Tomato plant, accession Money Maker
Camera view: tilt-top (135 deg); turntable rotation: 60 degrees
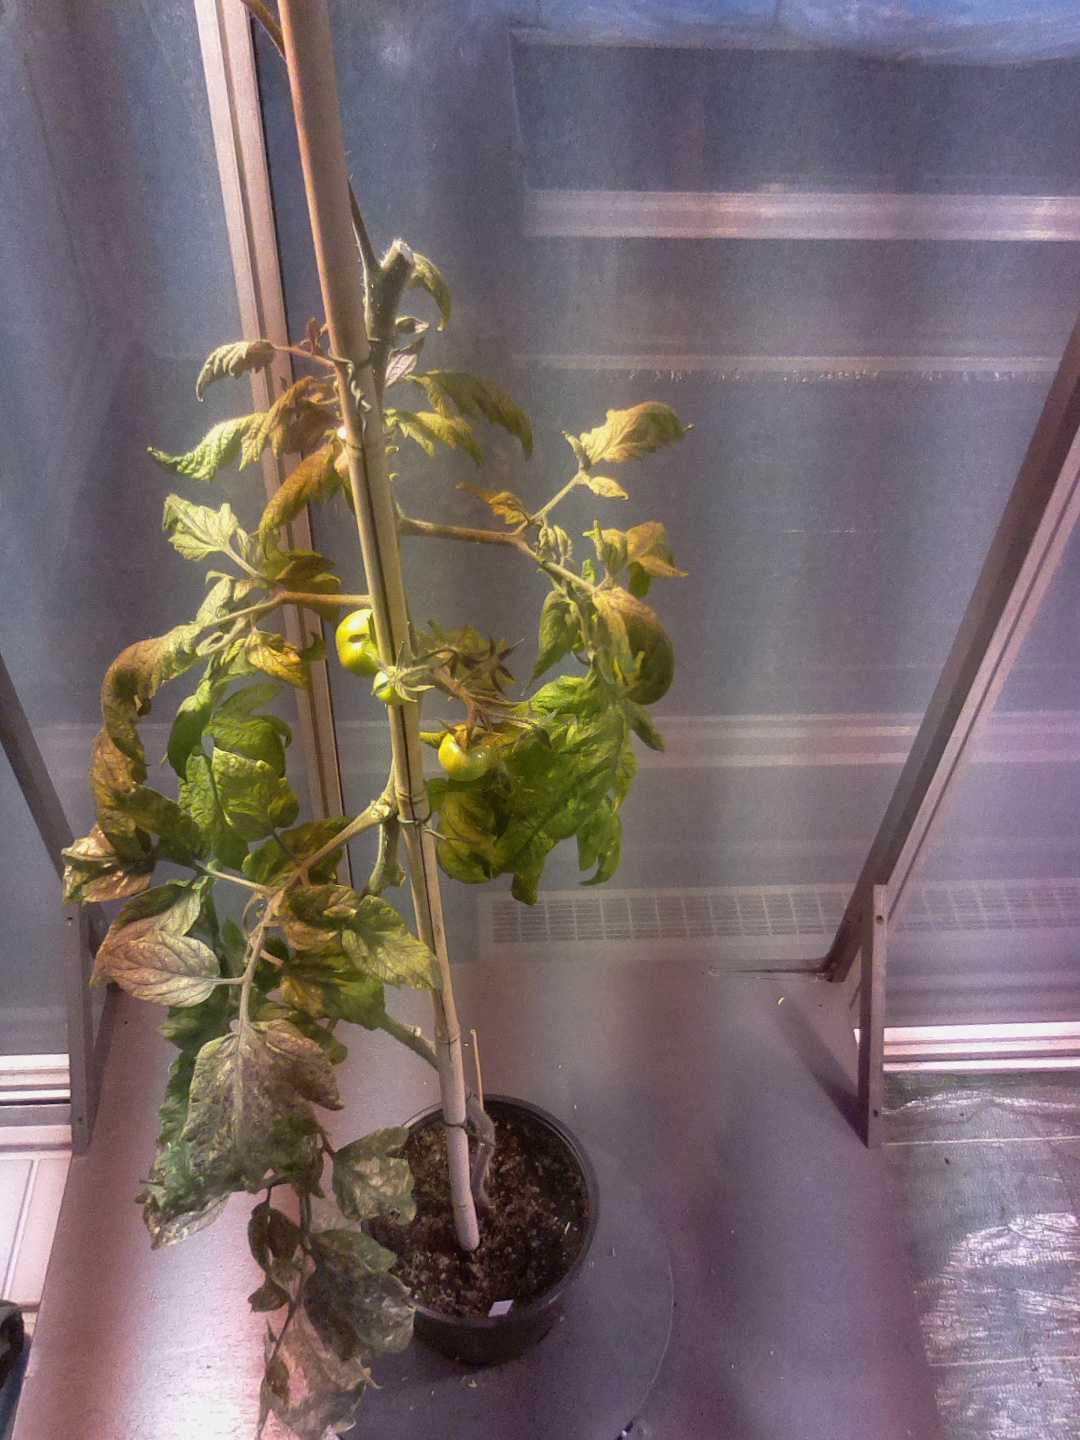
BBCH growth stage 75: 50%-60% of final fruit size